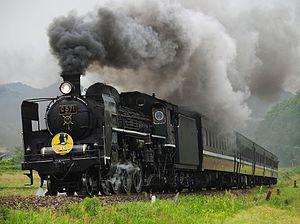
La ligne Yamaguchi est une ligne ferroviaire de la compagnie JR West au Japon. Elle relie la gare de Shin-Yamaguchi dans la préfecture de Yamaguchi à la gare de Masuda dans la préfecture de Shimane.